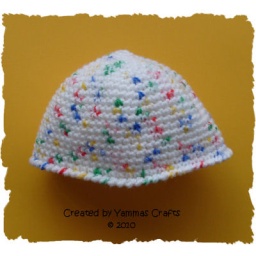
36cm approx head circ beanie style hat crocheted in DK also available with flower decoration